Kumhrar

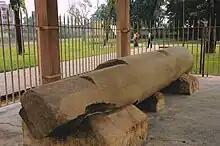
Single remaining column of the 80-column hall (this pillar was the 3rd pillar of the 6th row on the map).

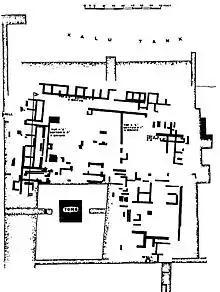
Plan of the Gupta level at Kumhrar (originally on top of the Mauryan 80-pillared hall)

Spooner initially thought that the pillars that were not found had sunk into the ground, but later research by Indian archaeologist Altekar showed that instead they had been removed by locals and reused for construction purposes. Altekar also thought that the compound was an isolated structure outside the city of Pataliputra, with not much around it, and that it had been burnt down during the time of the Sunga.